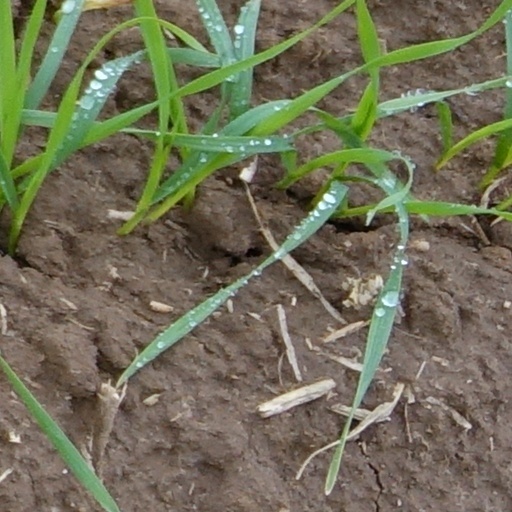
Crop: wheat